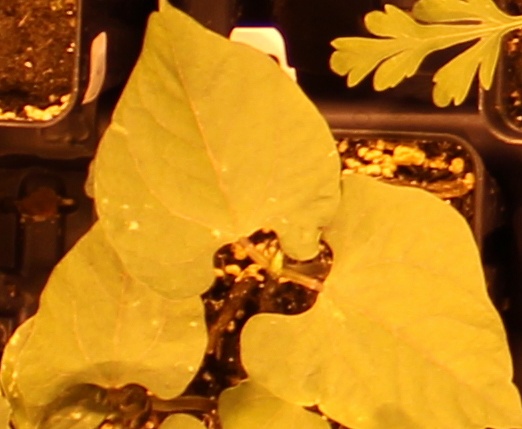
Label: Blackbean